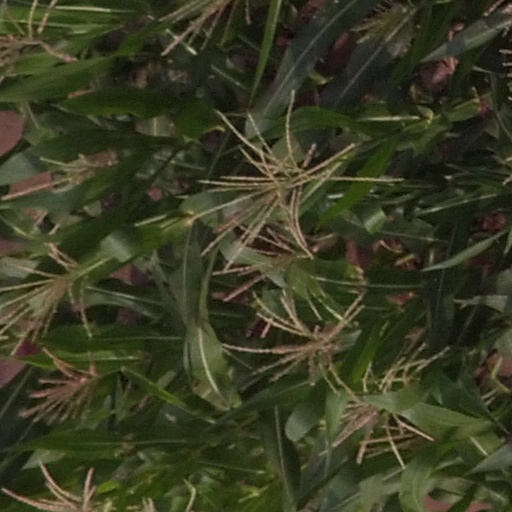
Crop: maize; corn